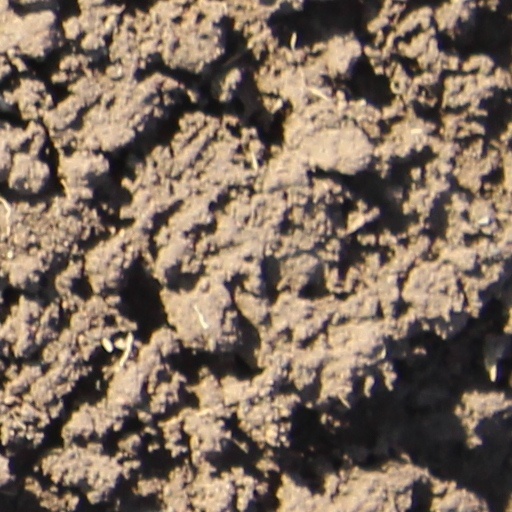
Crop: wheat